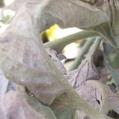
Crop: Tomato
Condition: mite-d